Piangil railway line

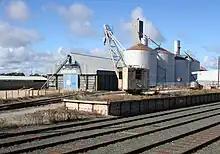
Silos and goods crane at Kerang

The Koondrook branch line, built and operated by the Shire of Kerang, was opened in 1886. It was acquired by the Victorian Railways in 1952 and closed in 1981. Under the 1922 Border Railways Act, a branch opened from Kerang to Murrabit in 1924, which was extended across the New South Wales border at the Murray River to Stony Crossing in 1928. Passenger services on the section beyond Murrabit had ended by 1932, and all services were suspended in 1943. Passenger services to Murrabit had ceased by the end of 1941, and the line to Murrabit closed in 1961.